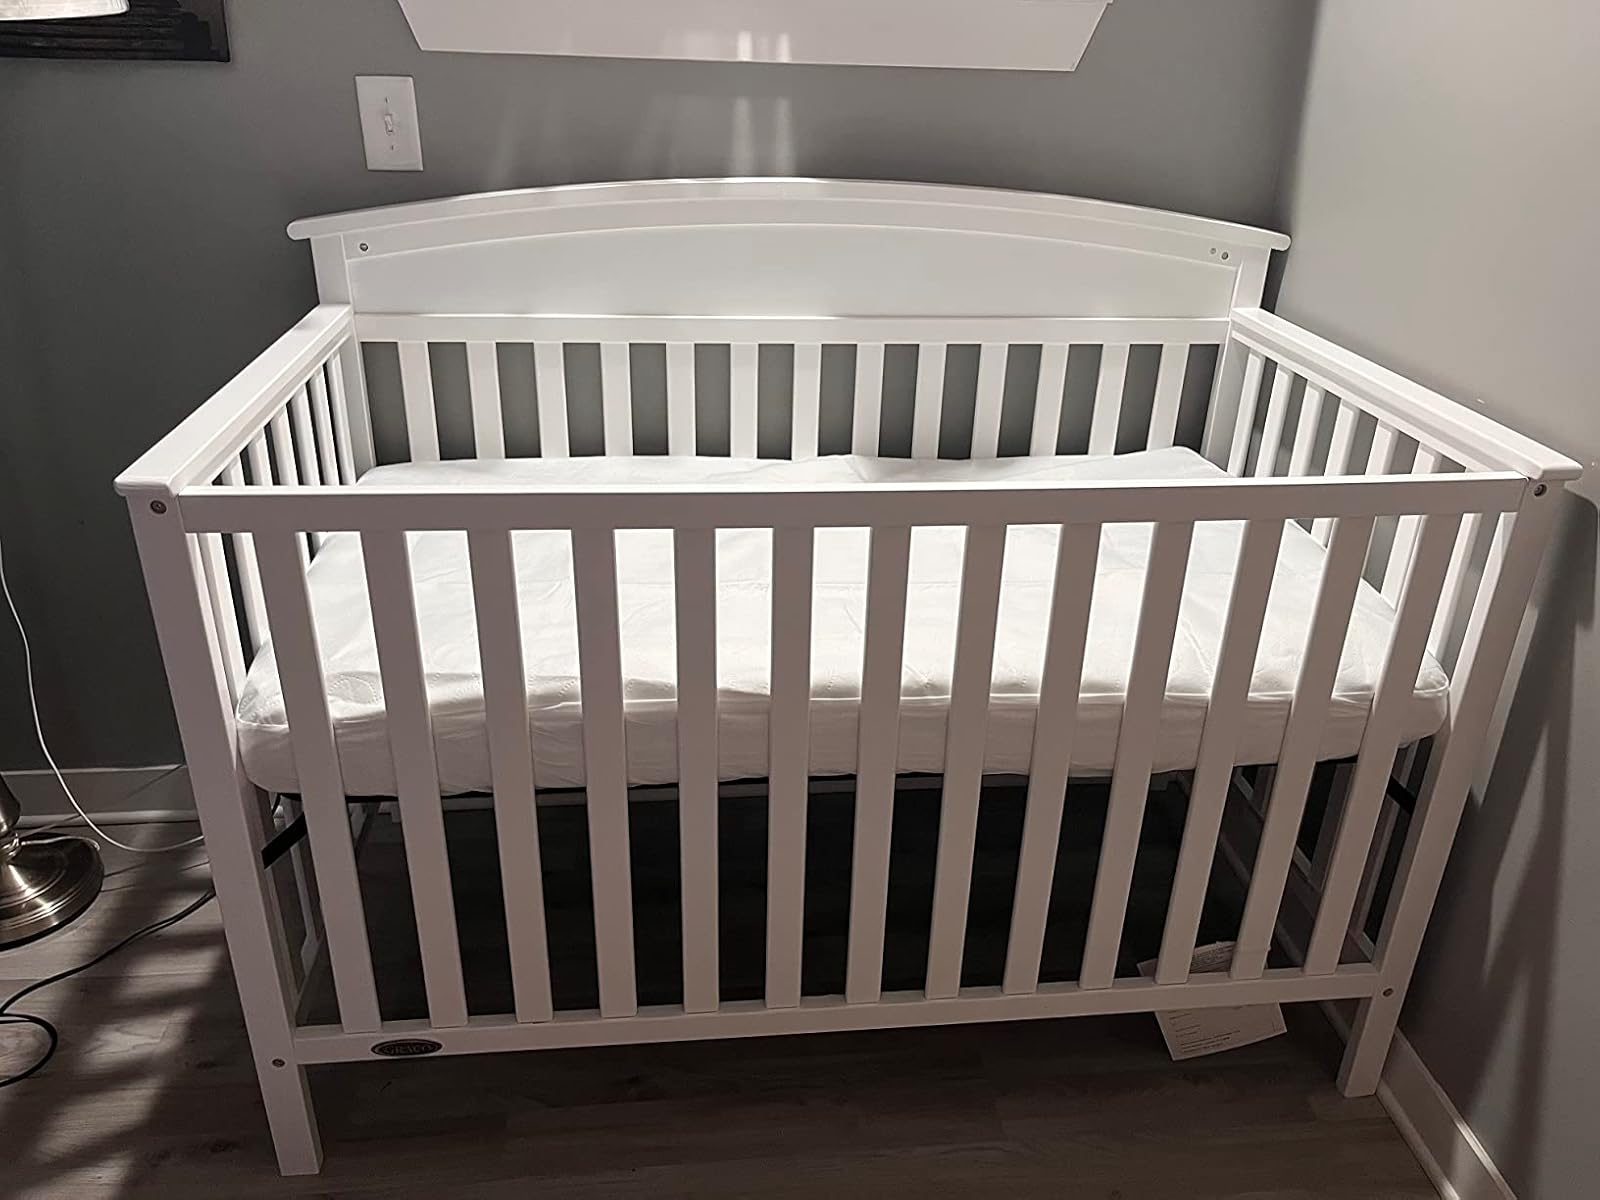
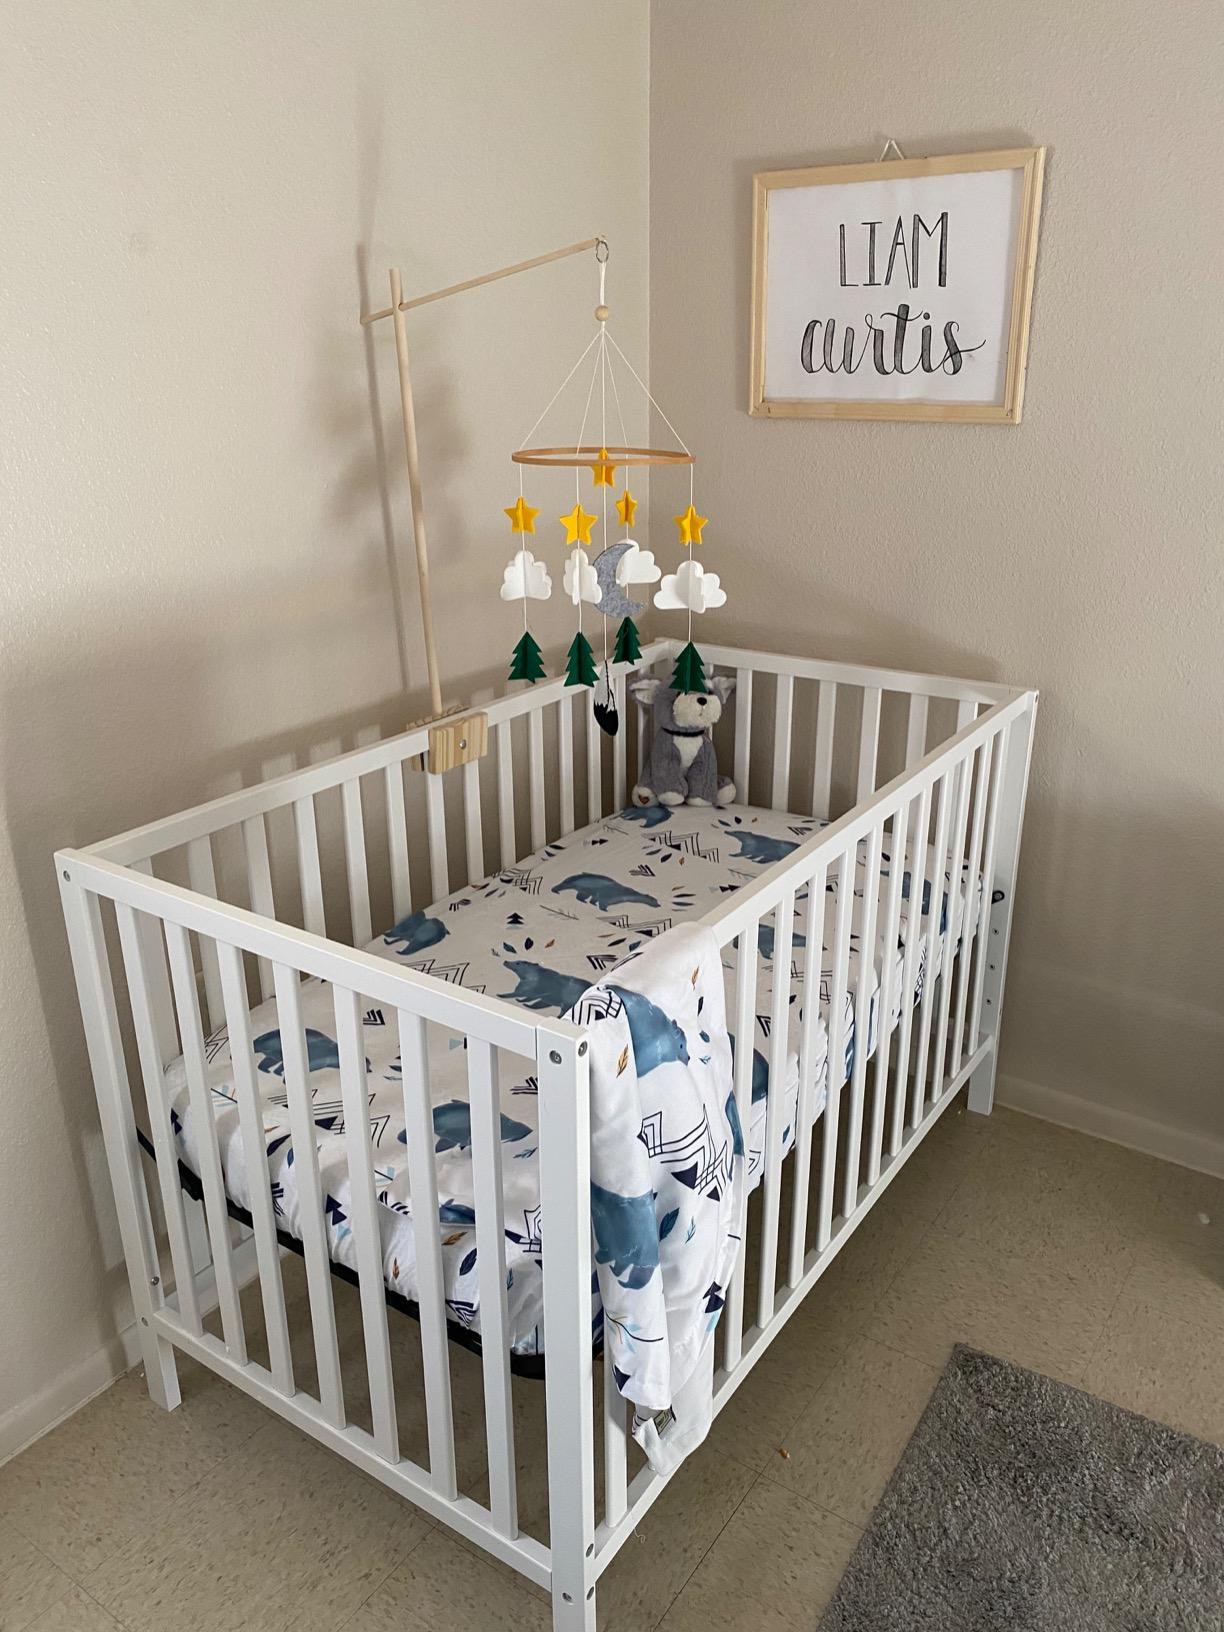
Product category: products_crib
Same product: no